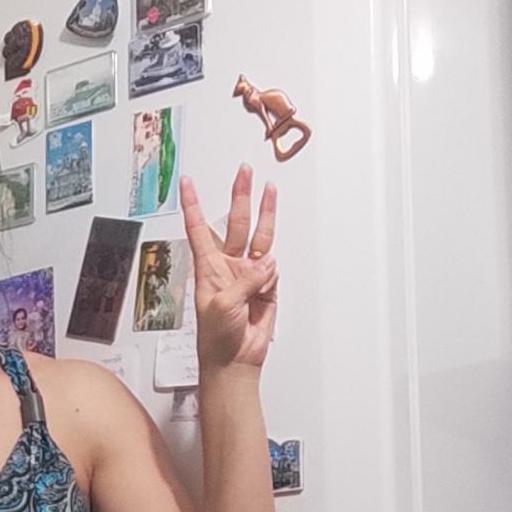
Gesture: three